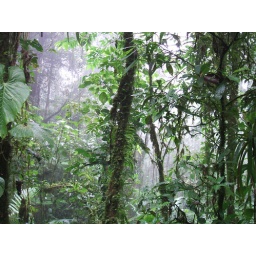
cloud forest after the clouds rolled in